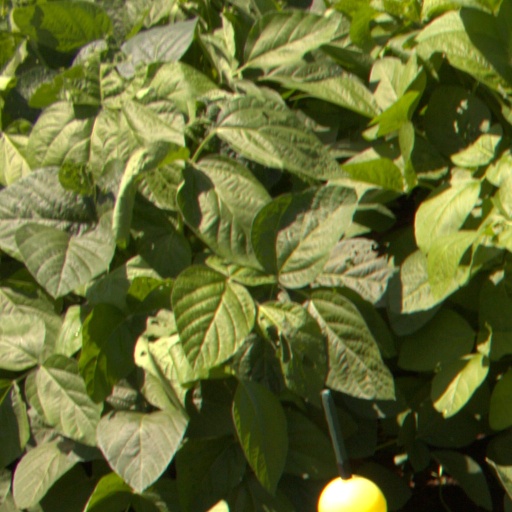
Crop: soybean